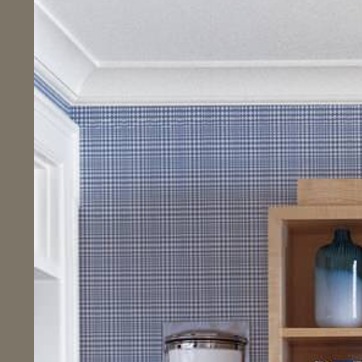
Material: wallpaper